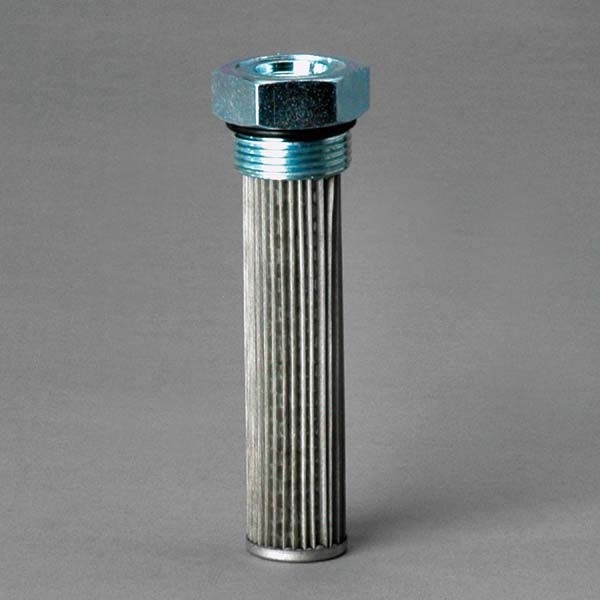
Donaldson Hydraulic Filter - P562253
Brand: Donaldson
Filter Cross Reference: AGCO -71386140 ; HAY & FORAGE -71386140 ; LHA -STM5100
Category: Business & Industrial > Heavy Machinery > Tractors > Row Crop Tractors